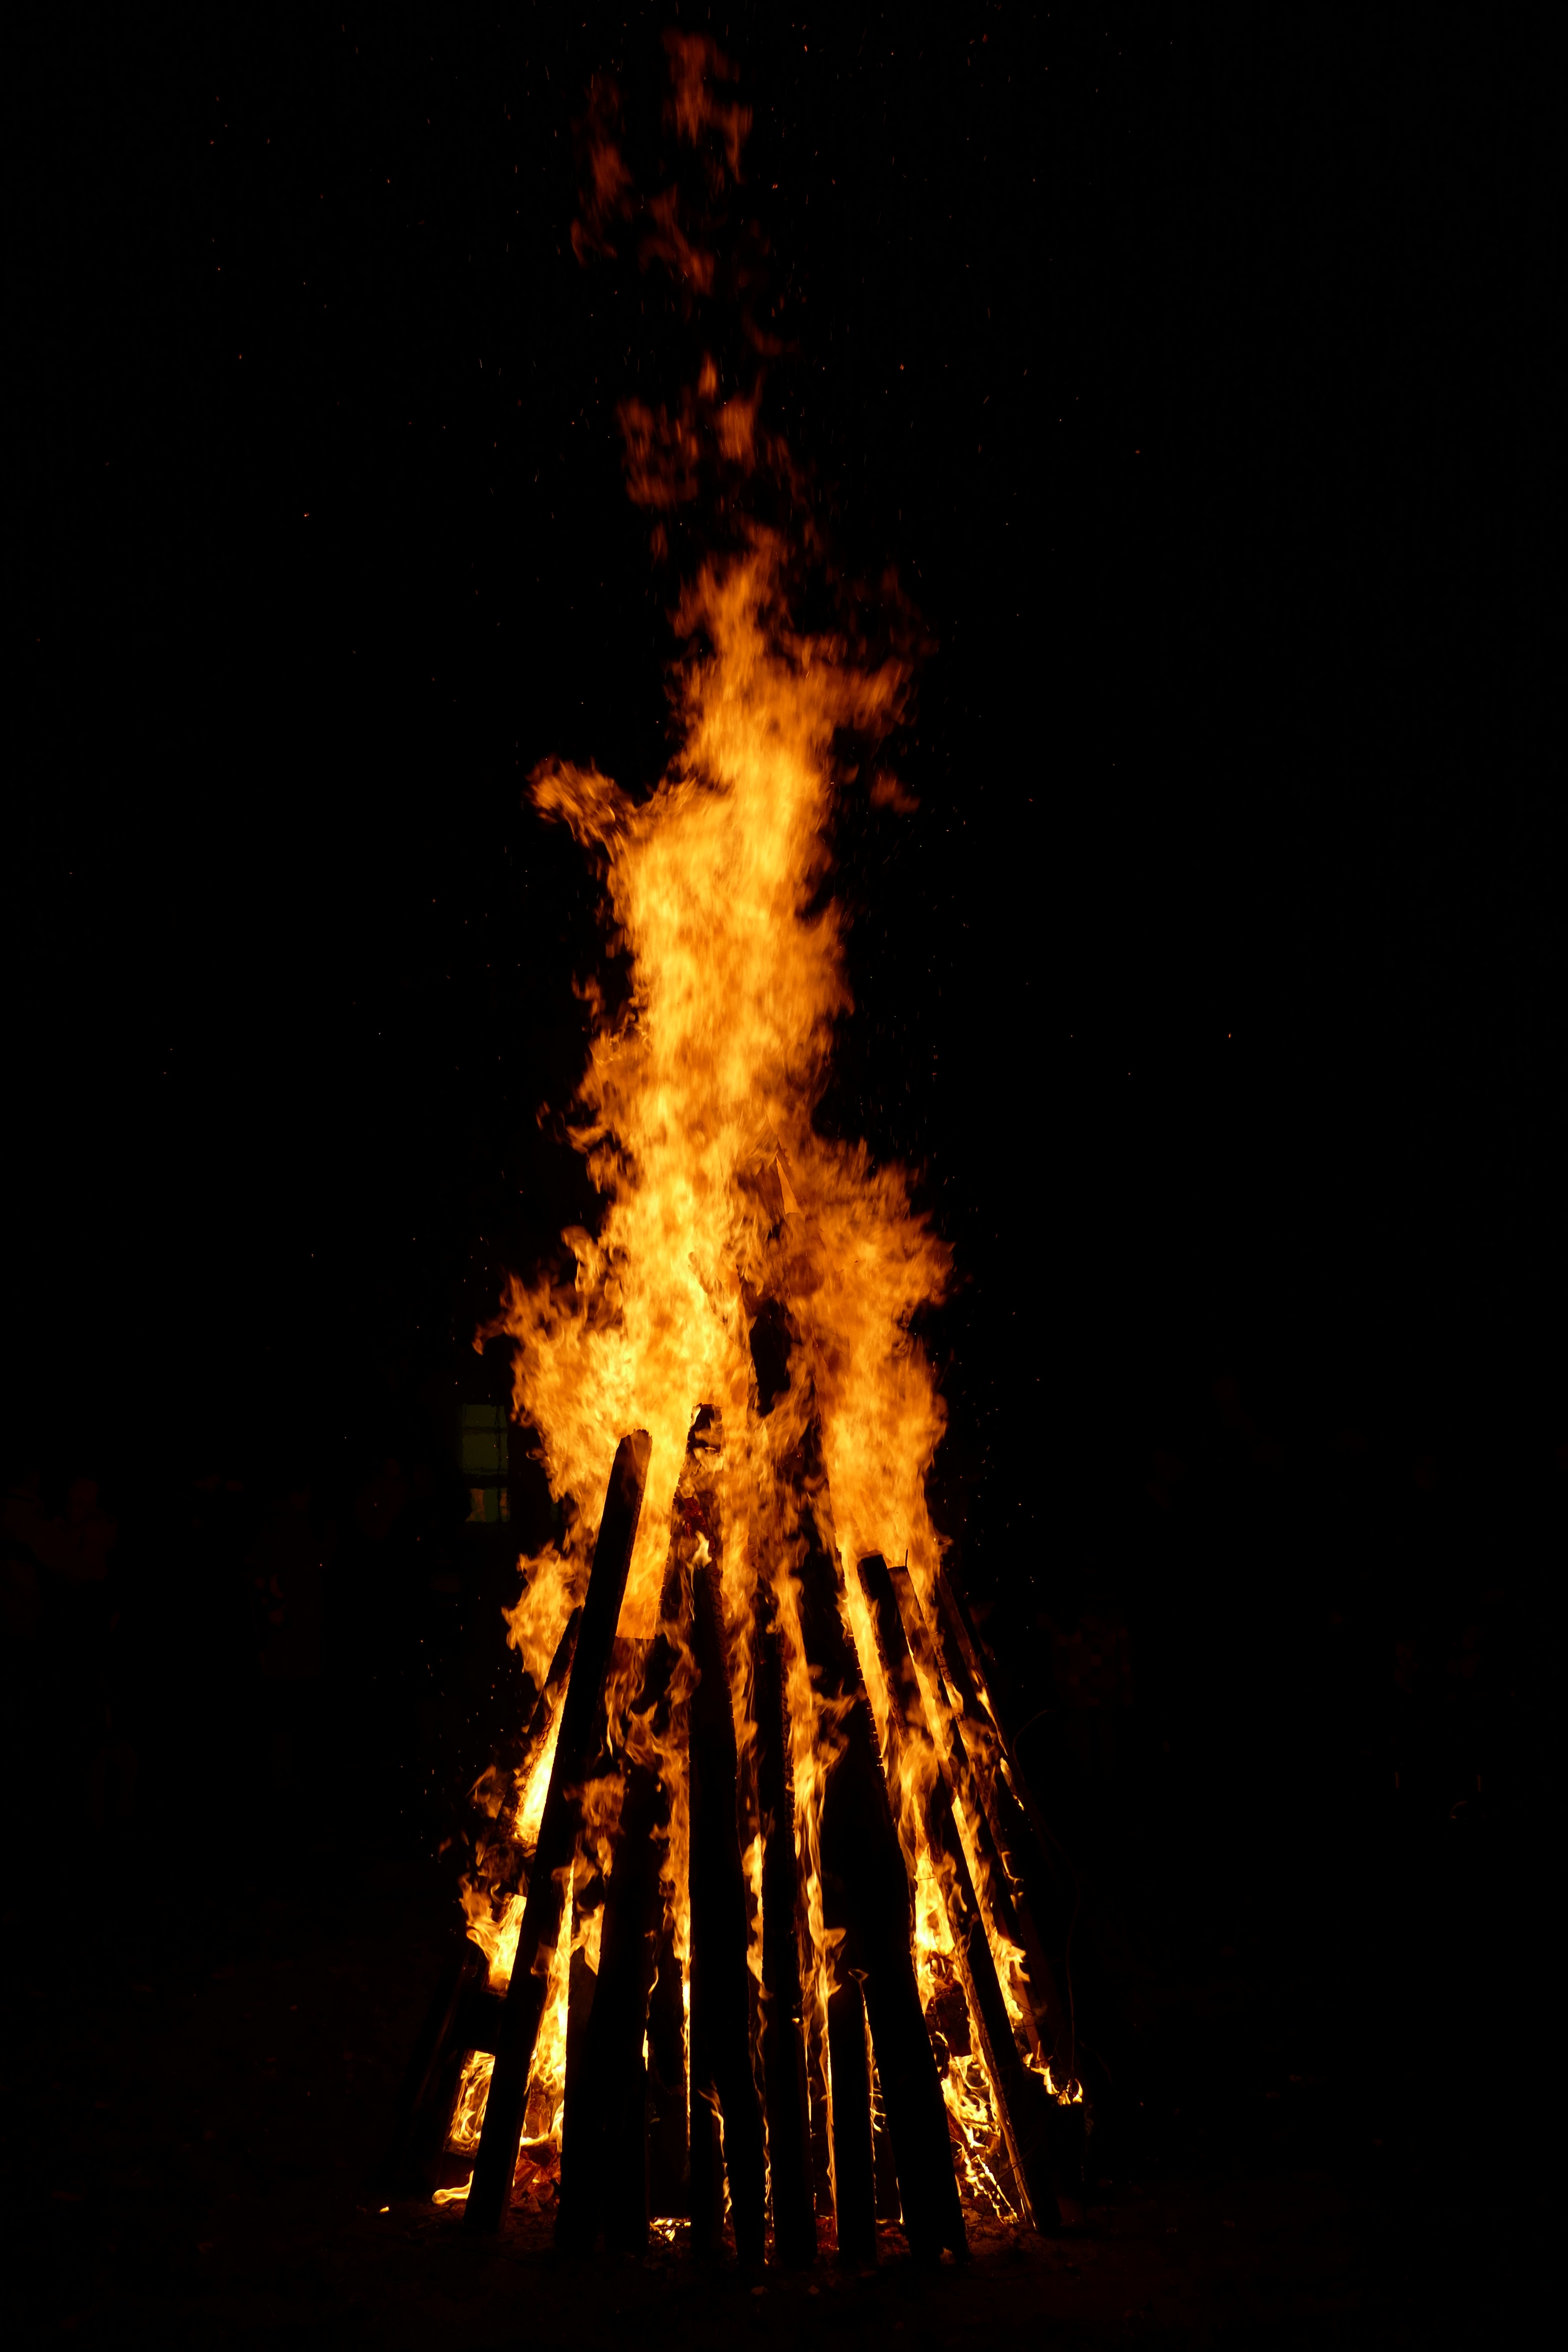
glowing, wood, night, flame, fire, fireplace, darkness, yellow, campfire, bonfire, heat, burn, brand, firelight, st martin, embers, wood fire, martin fire